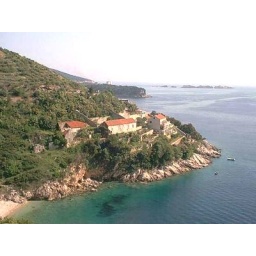
Except the private beach in front of the house there is a public pebbly beach nearby the house (in the left corner of this photo)